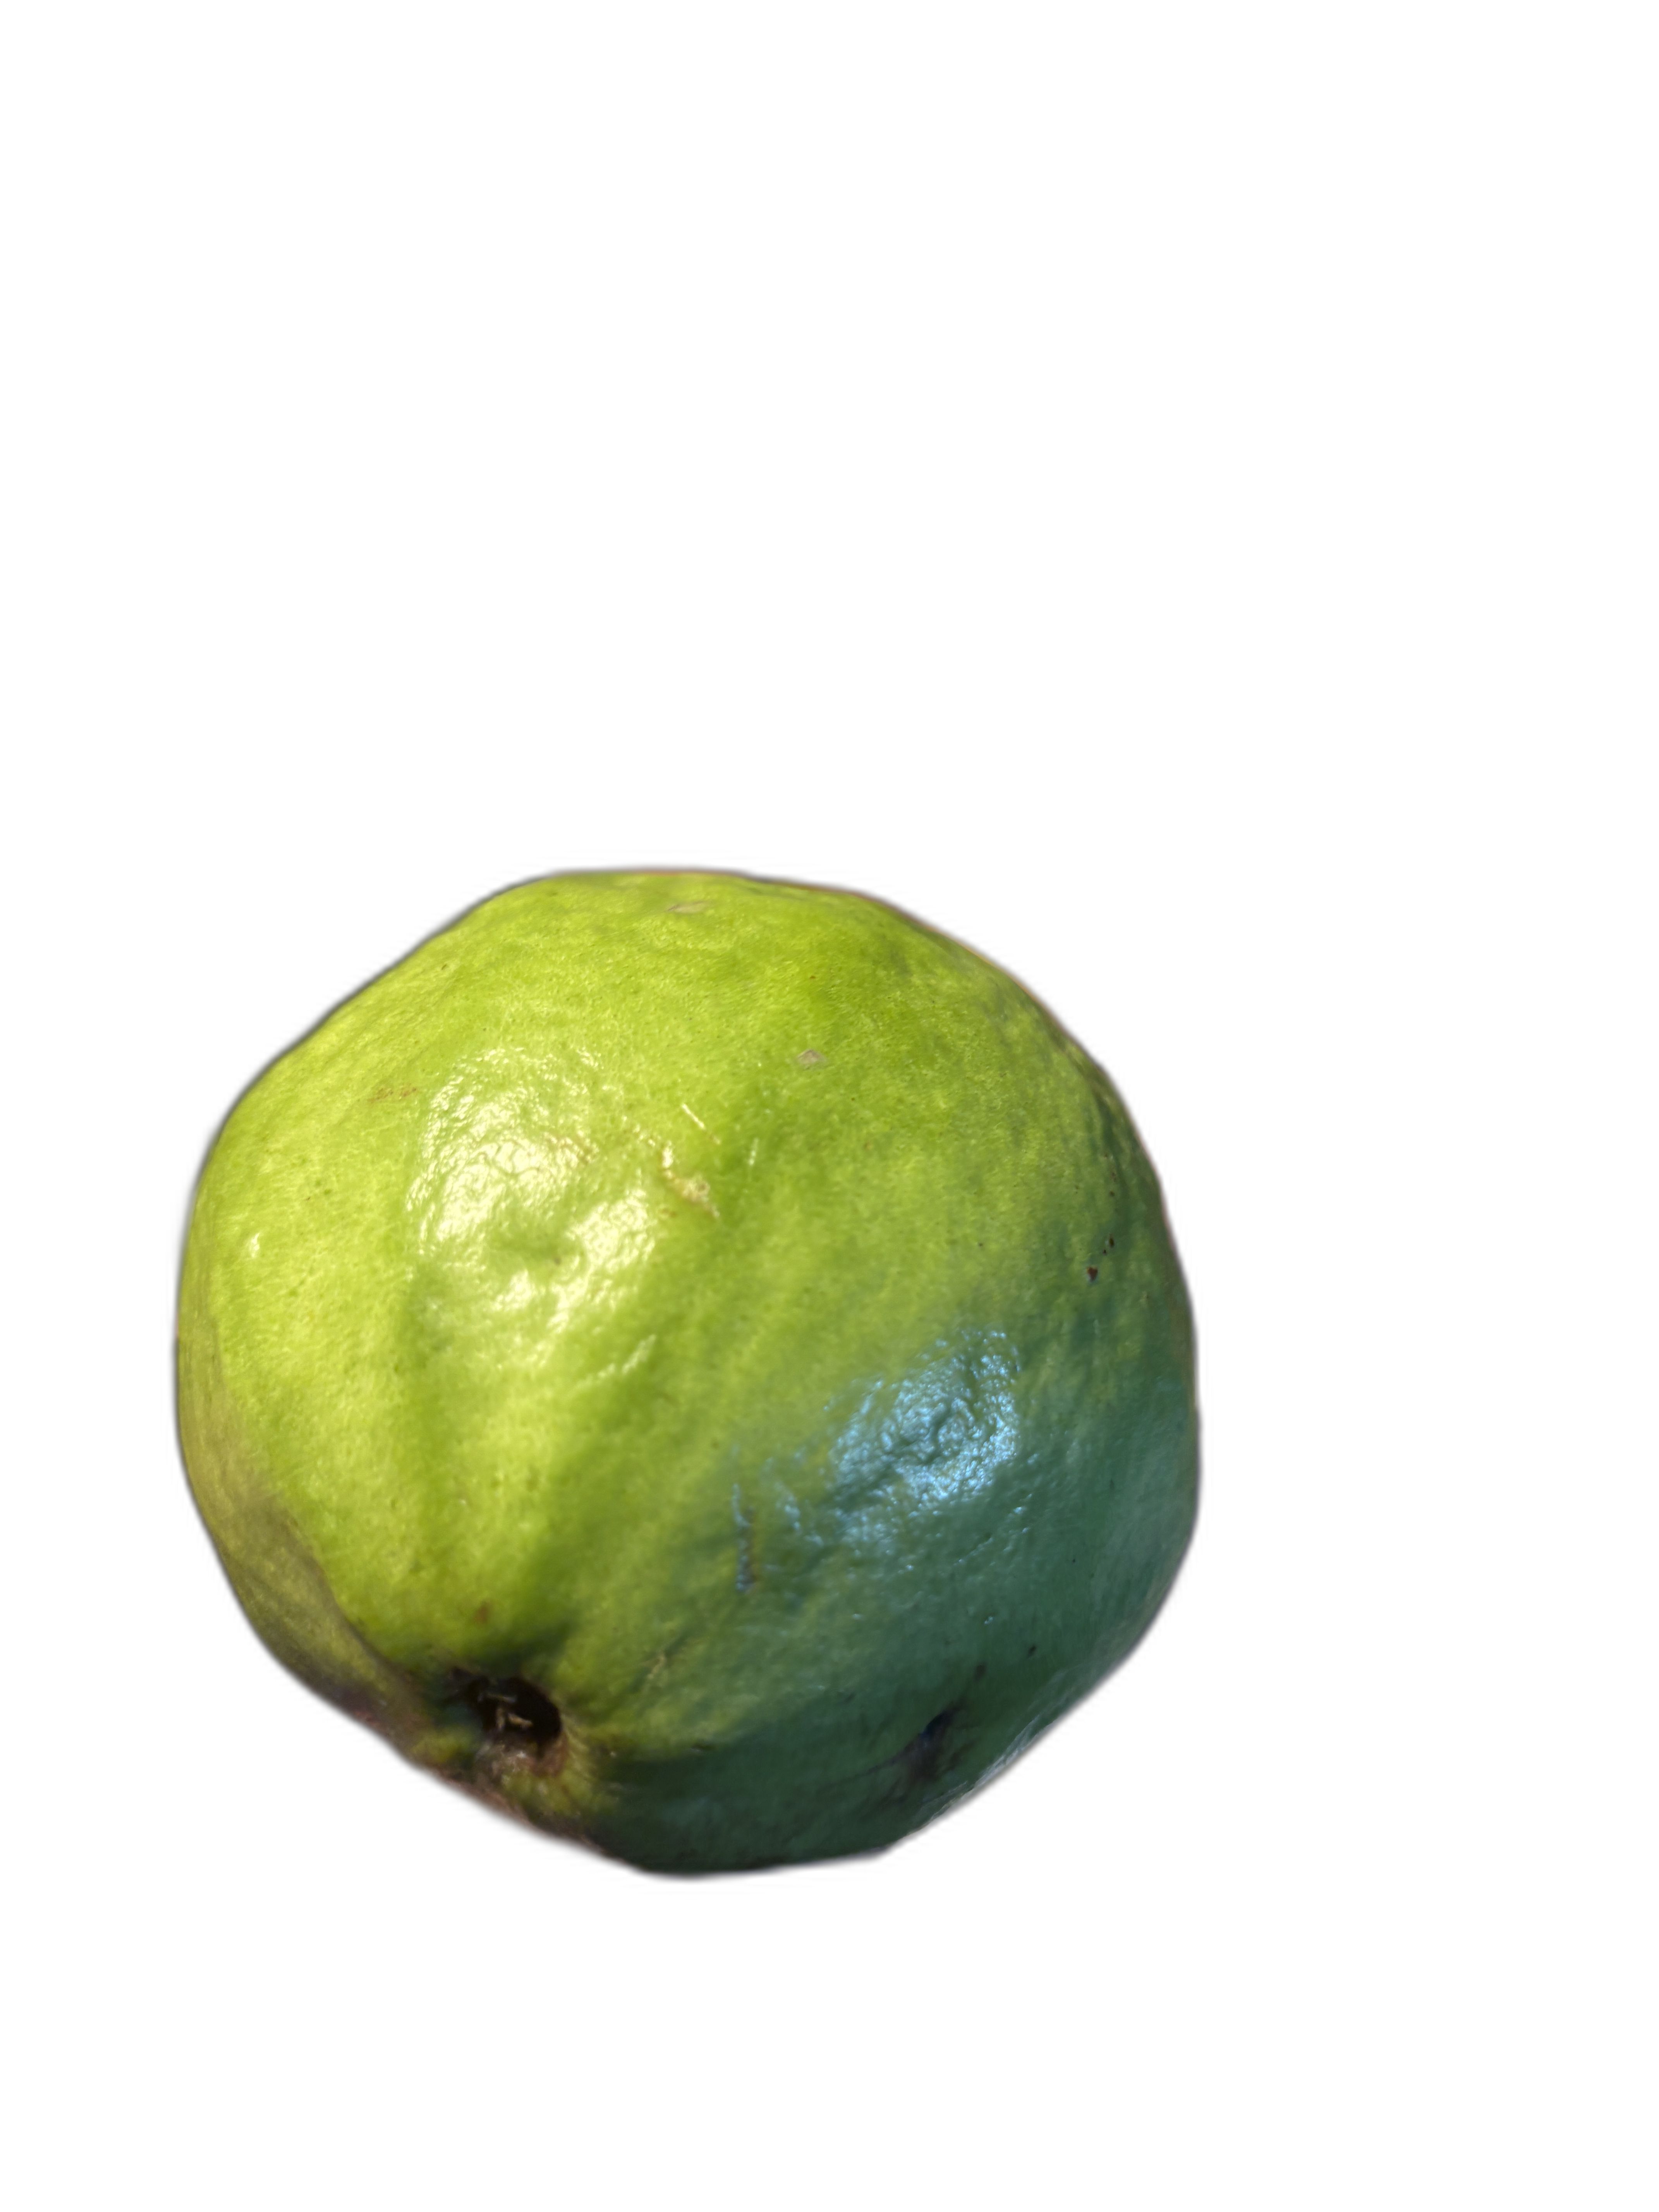
Plant part: fruit
Disease: Healthy